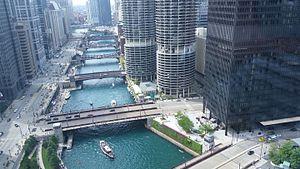
La rivière Chicago est un système de cours d'eau et de canaux d'une longueur combinée de 251 kilomètres qui traverse la ville de Chicago, y compris son centre-ville dont le Loop. Bien qu'elle ne soit pas particulièrement longue, la rivière est remarquable car c'est l'une des raisons de l'importance géographique de Chicago : le portage de Chicago qui lui est lié constitue un lien entre les Grands Lacs et le bassin versant du fleuve Mississippi, et de fait le golfe du Mexique.
Chicago /ʃi.ka.ɡo/ est la troisième ville des États-Unis par sa population et est située dans le Nord-Est de l'État de l'Illinois. C'est la plus grande ville de la région du Midwest, dont elle forme le principal centre économique et culturel. Chicago se trouve sur la rive sud-ouest du lac Michigan, un des cinq Grands Lacs d'Amérique du Nord. Les rivières Chicago et Calumet traversent la ville.